List of works by Lord Dunsany

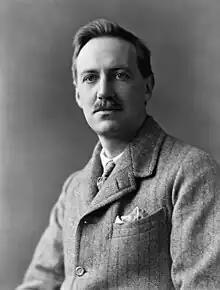
Dunsany in 1919

The catalogue of Edward Plunkett, 18th Baron of Dunsany (Lord Dunsany)'s work during his 53-year active writing career is quite extensive, and is fraught with pitfalls for two reasons: first, many of Dunsany's original books of collected short stories were later followed by reprint collections, some of which were unauthorised and included only previously published stories; and second, some later collections bore titles very similar to different original books.